Obersee (Lake Zurich)

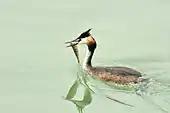
"Podiceps cristatus" and its prey, alongside the lake bridge crossing near Hurden

Geotopes comprise geological outcrops, boulders and river delta formations. Geological rock outcrops, i.e. scenically striking rocky ridges are found in Fuchsberg and Stafflen in Jona, Heilig Hüsli in Rapperswil and the Hörnli glacial erratic in Oberbollingen. Extensive river deltas included that of the Jona and Aabach in Schmerikon, to a lesser degree of Sägenbächlein, Wagner and Lehholz in Jona and the Linth with side channels in Schmerikon.